COVID-19 pandemic in Tennessee

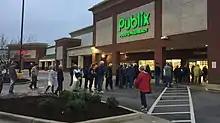
A long line of customers at Publix in Smyrna.

On March 13, the Tennessee Supreme Court under Chief Justice Jeff Bivins issued a State of Emergency order applying to the Tennessee judicial branch. The order suspended in-person proceedings until March 31, and extended statutes of limitations and orders of protection that would expire on April 5 or before to April 6. Additionally, Governor Lee banned traveling by state employees for non-essential government business, while also banning visitors and tours in Nashville. The Tennessee General Assembly also banned the public from the legislative Cordell Hull Office complex with only members, staff, and media allowed.